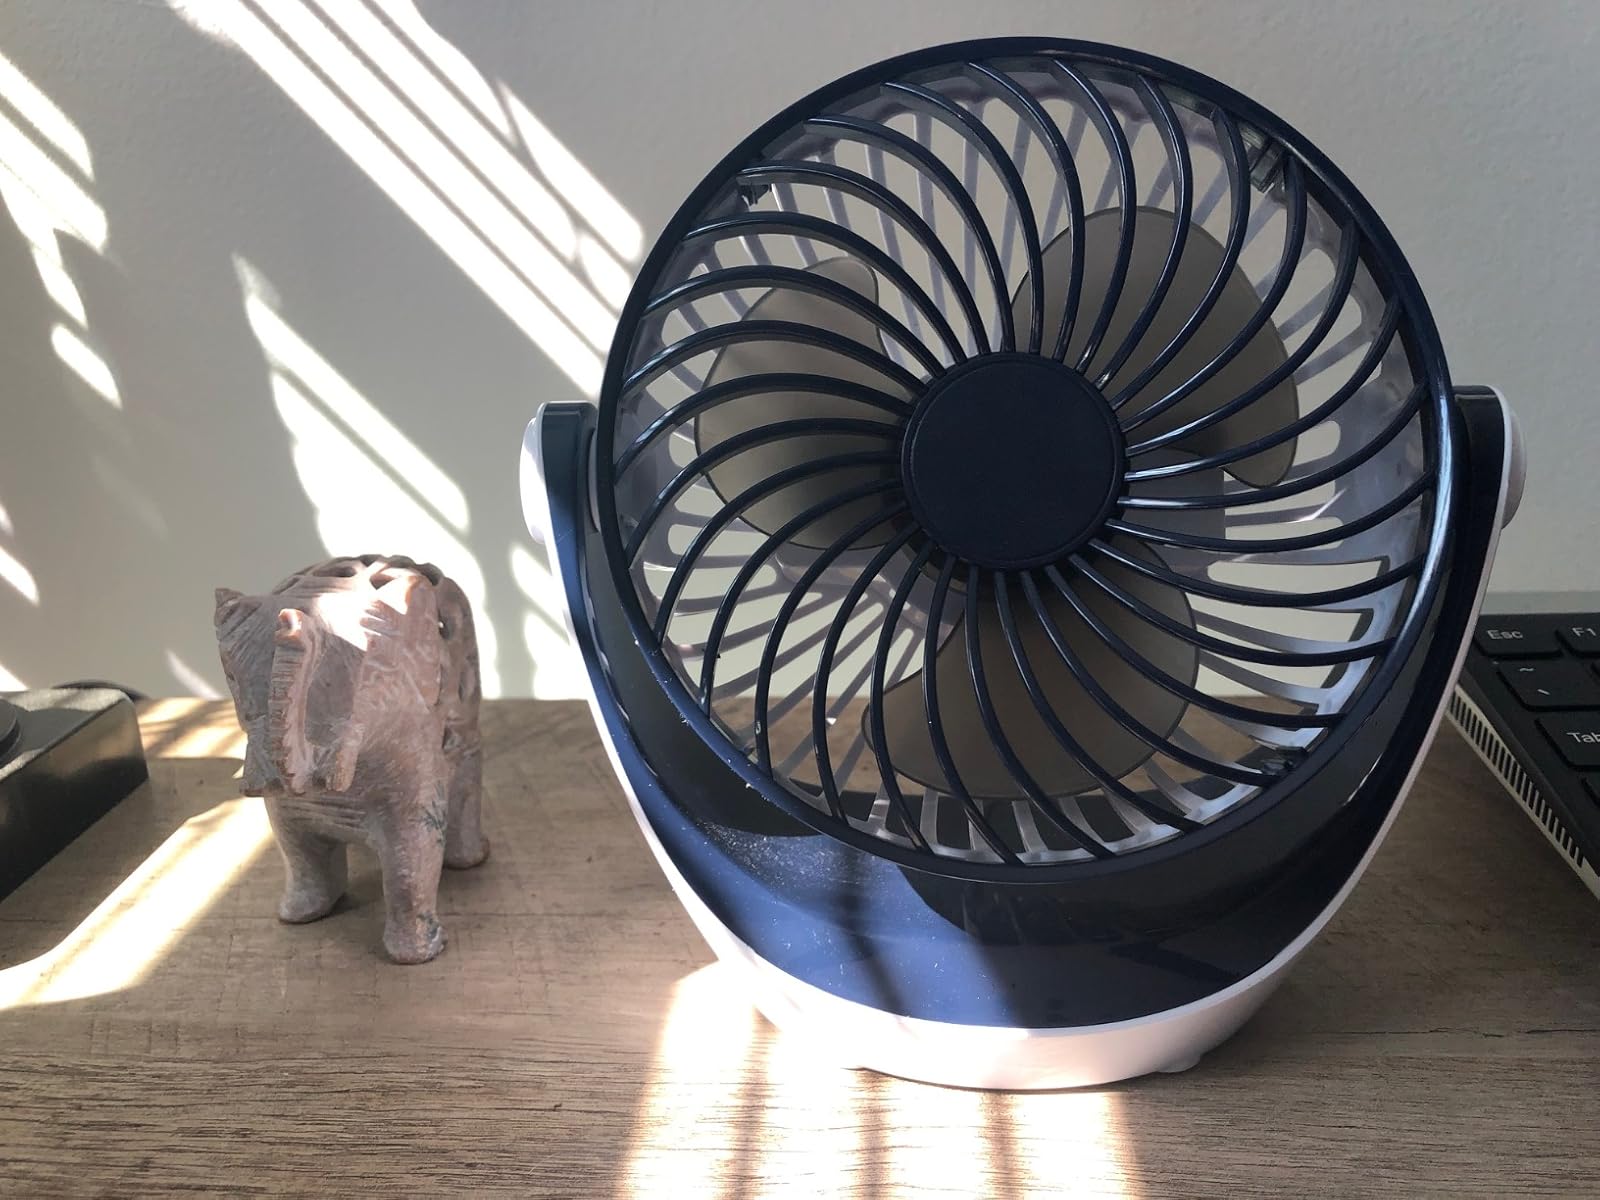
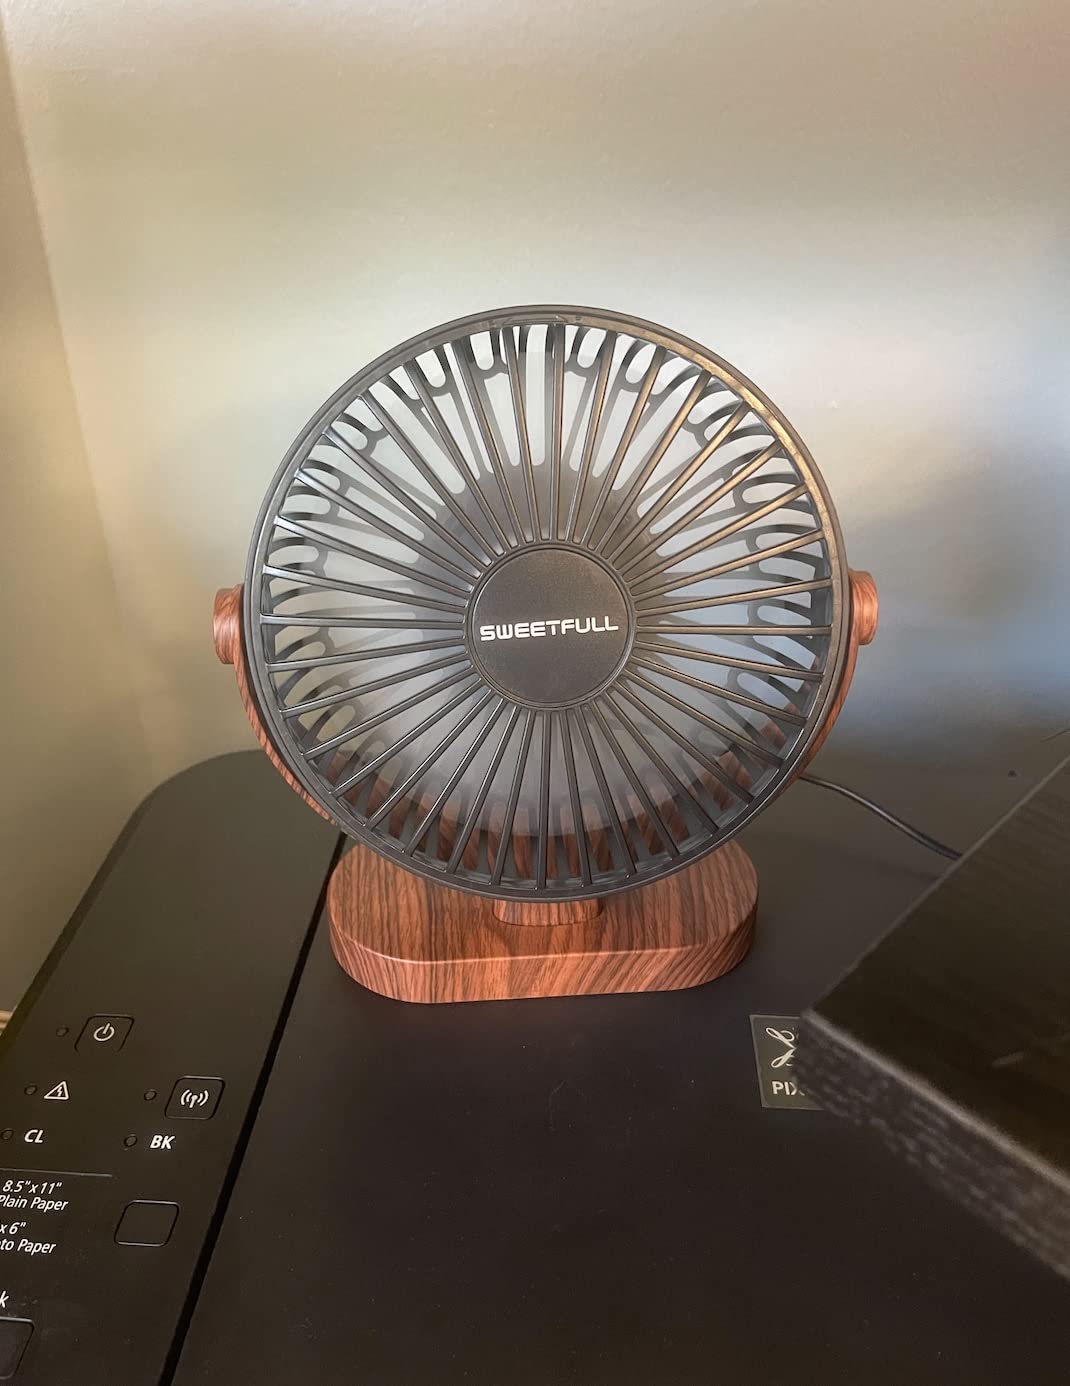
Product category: fan
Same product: no